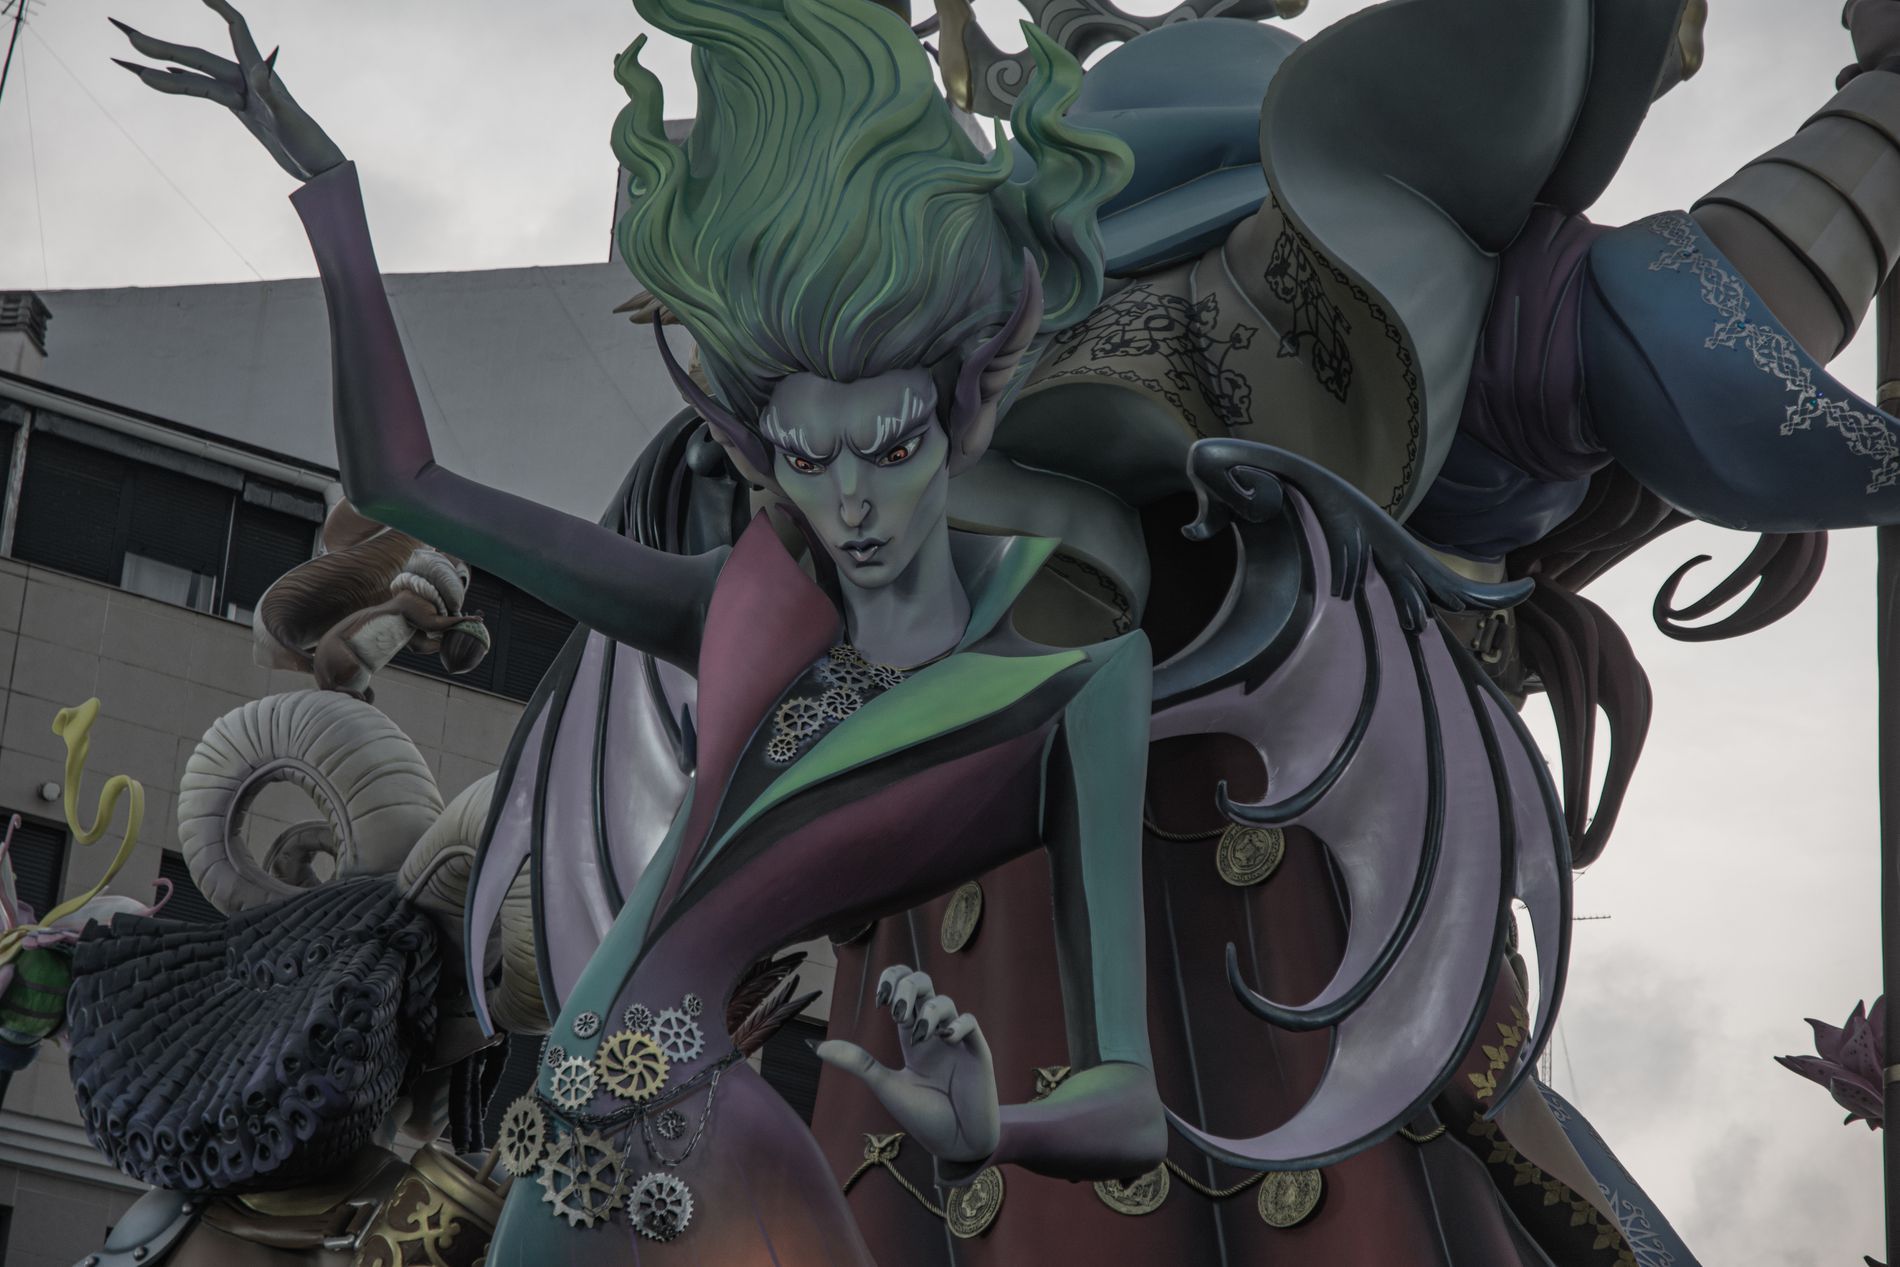
The woman guardian
An animated woman stands confidently. She is dressed in a detailed costume that looks like flames around her. behind her, a brown squirrel is standing while holding a nut. Also, a building standing in the background. the color palette is slightly dark and that gives a unique vibe to the image.
A close shot captures a scene of an animated woman in a unique costume standing confidently before a building. Her costume looks like flames around her. Also, a squirrel is holding a gallnut.  The overall tone of the scene looks like a cartoon giving powerful vibes to the scene.
Labels: Adult, Female, Person, Woman, Face, Head, Anime, Book, Comics, Publication, Cartoon, Squirrel, Building, Sky
Camera: NIKON CORPORATION NIKON D7100
Lens: 18.0-70.0 mm f/3.5-4.5, AF-S DX Zoom-Nikkor 18-70mm f/3.5-4.5G IF-ED
Aperture: F4.5
Exposure: 1/125 sec
ISO: 100
Focal length: 70.0 mm